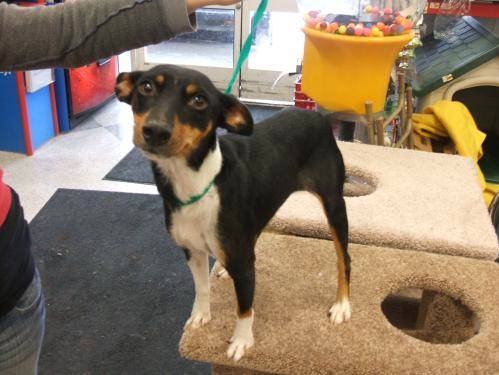
Label: dog